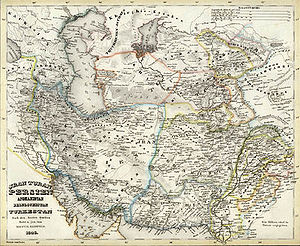
The Great Game
Centralasien, ca. 1848.
The Great Game – det store spil – er en betegnelse, som bruges om den strategiske rivalisering mellem det Britiske imperium og Rusland om herredømmet i Centralasien. The great game tidsfæstes i almindelighed til at være startet med Gulistan-traktaten i 1813 og have varet indtil den Britisk-russiske konvention af 1907. En anden knap så intensiv fase fulgte efter oktoberrevolutionen i 1917.